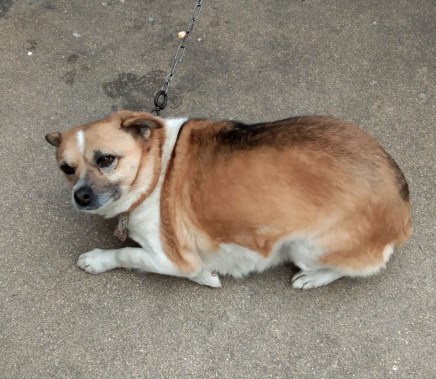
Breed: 3336-n000121-chinese_rural_dog